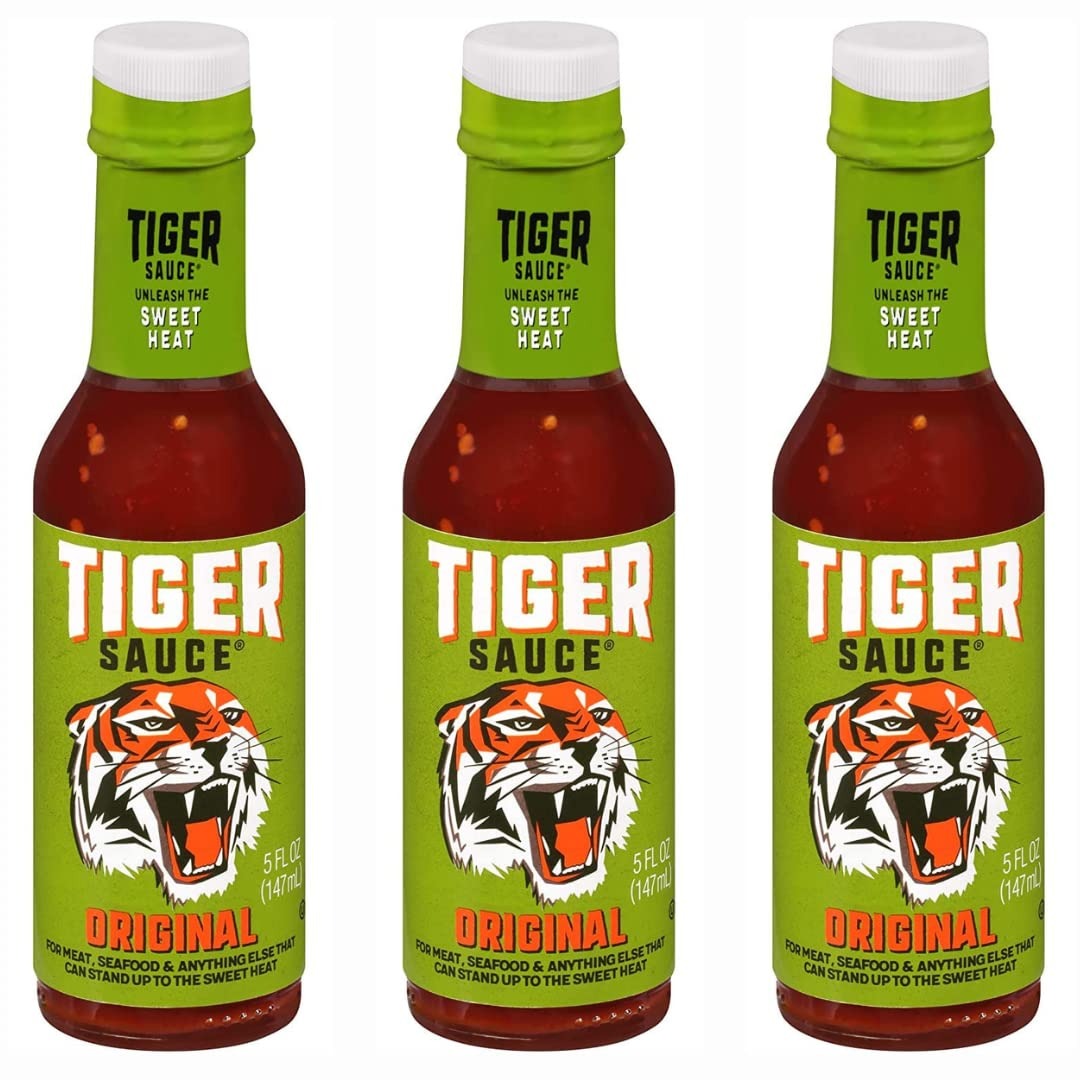
Item Name: Tiger Sauce Original Hot Sauce, 5oz Bottle (Pack of 3)
Bullet Point 1: The Original Tiger Sauce - An exotic, moderately spicy blend of ingredients in a cayenne pepper base with a touch of sweet and sour. Perfect for meats, seafood and poultry. Delicious on sandwiches, in dips and soups
Bullet Point 2: Fierce Flavor - A balanced, yet complex sauce that is slightly sweet with a touch of heat
Bullet Point 3: Sauce it Up - Unleash the sweet, zesty heat with Tiger Sauce! A hot sauce made in the USA perfect with meats, seafood, sandwiches, and basically everything.
Bullet Point 4: It's Sweet. It's Hot -Treat family, friends, and yourself tantalizing taste of Tiger Sauce, the sweet and spicy blend sure to please every palate from light snacks and appetizers to lunch and dinner
Bullet Point 5: Unleash the Sweet Heat - As tasty as it is mythical
Product Description: A recipe only a shaman on a vision quest could have come up with. The origin story of this sauce is shrouded in a sweet and hot mystery. But what’s no secret is that it tastes good on everything. This is no ordinary sauce. That’s why it’s the only sauce exotic enough to be given the name Tiger.
Value: 15.0
Unit: Ounce

Price: 8.6